Answer in natural language. Which object is closer to the camera taking this photo, block colour dresser (highlighted by a blue box) or dark blue modern sofa (highlighted by a green box)? Choose between the following options: block colour dresser (highlighted by a blue box) or dark blue modern sofa (highlighted by a green box)
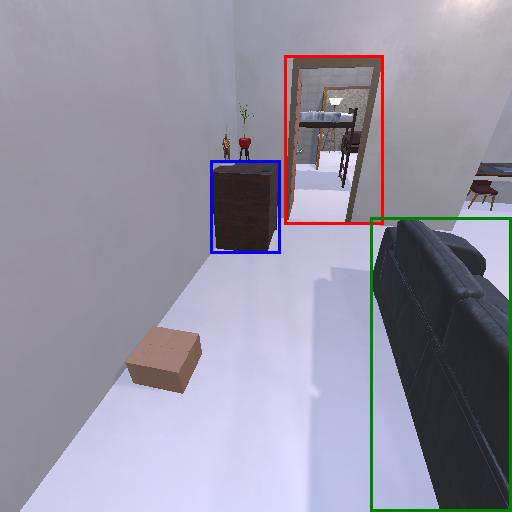
<answer>dark blue modern sofa (highlighted by a green box)</answer>